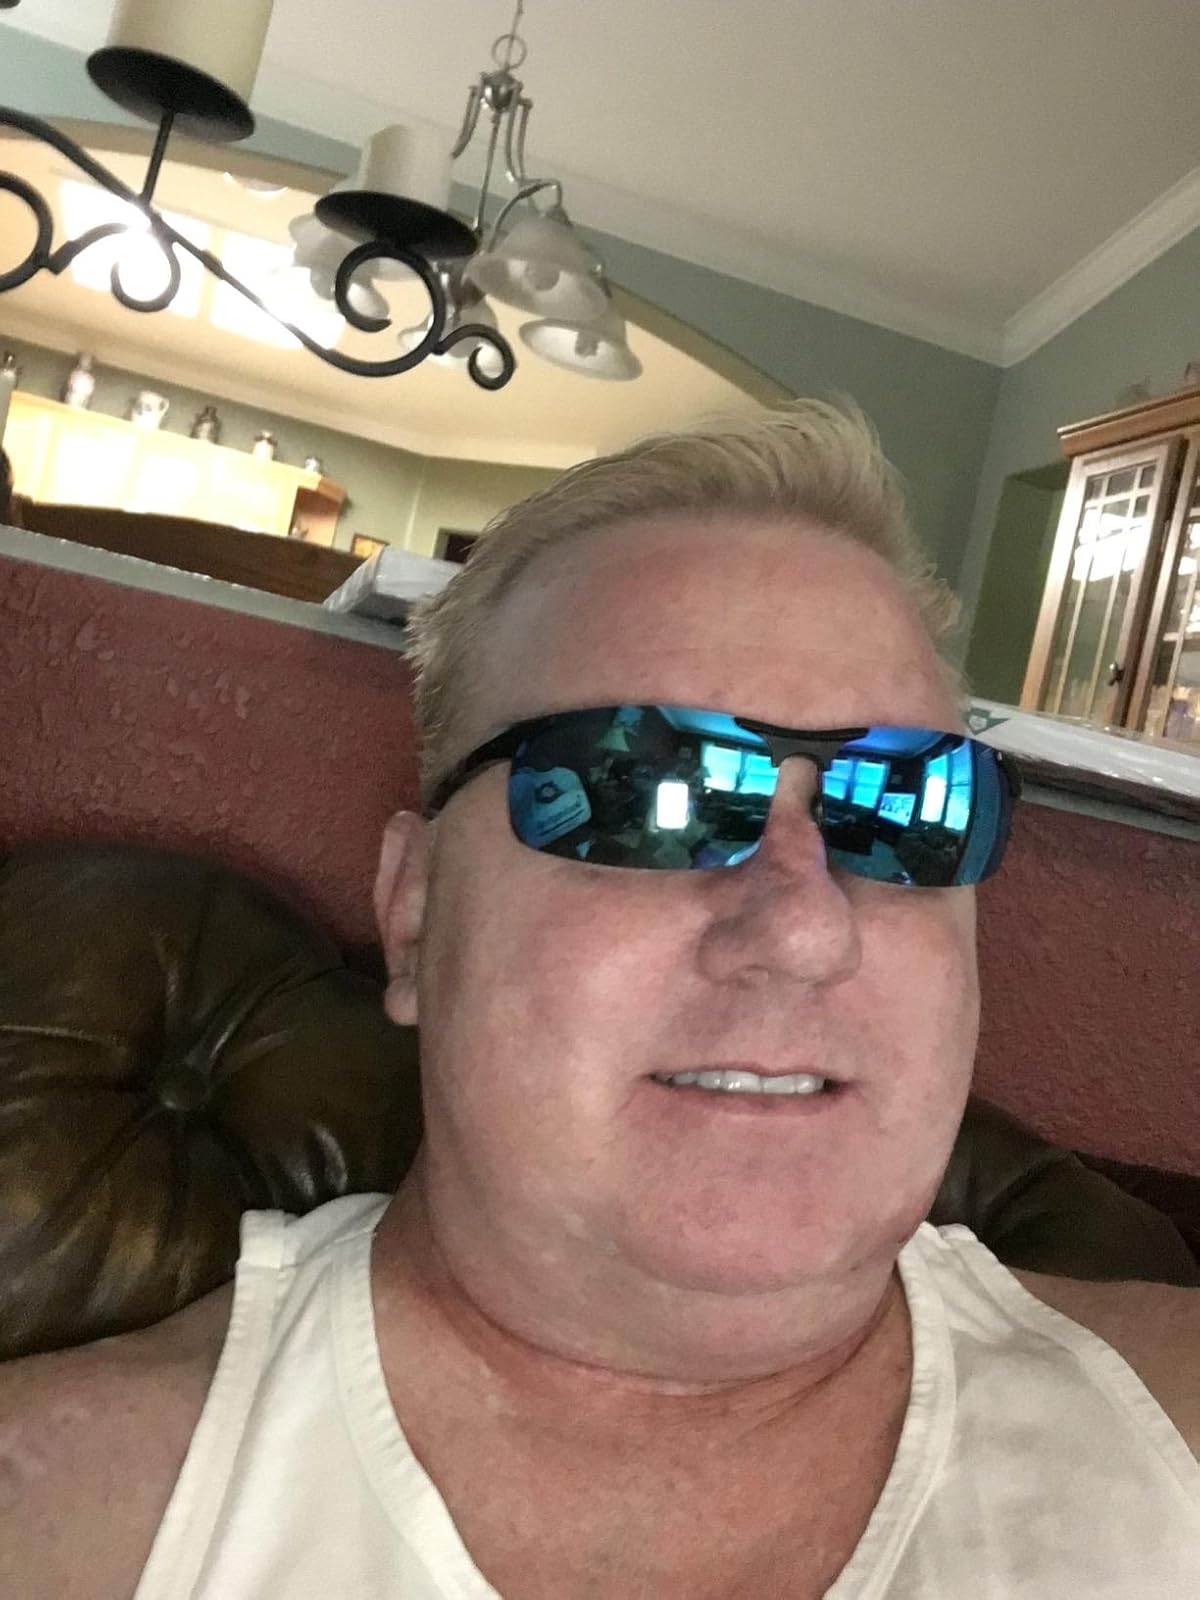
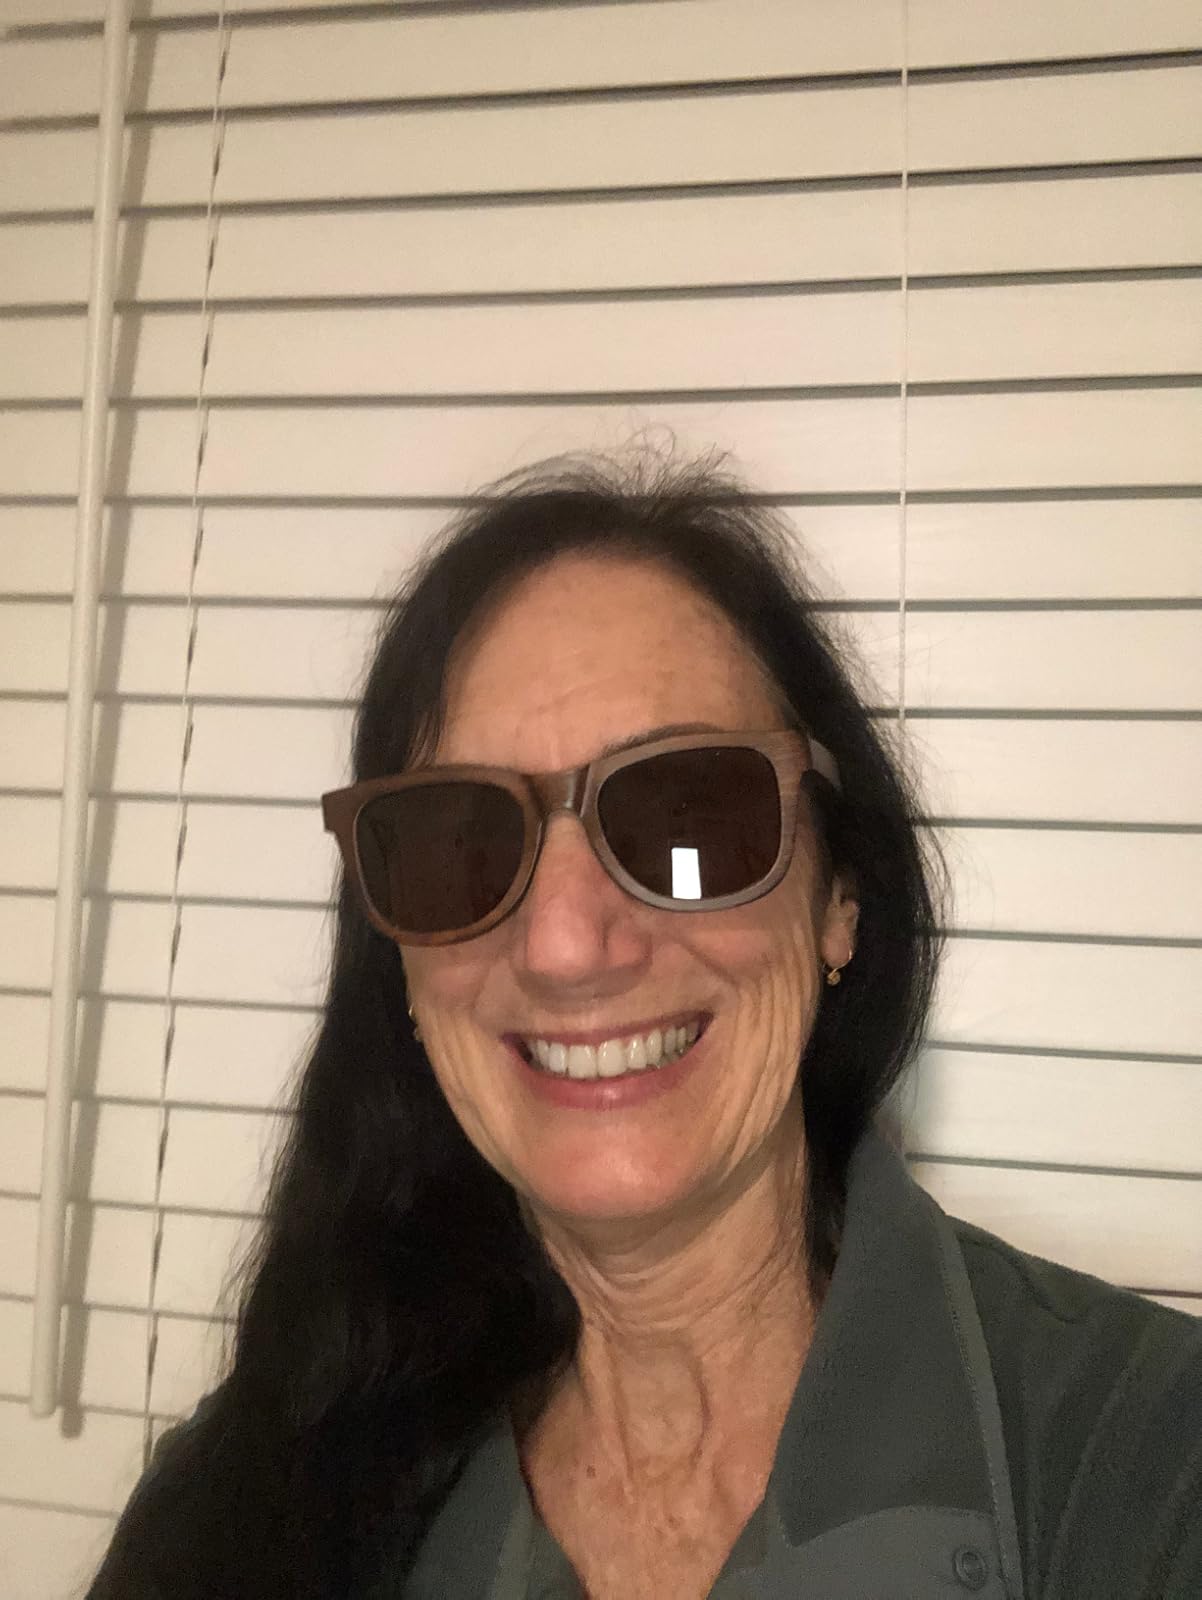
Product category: accessories_sunglasses
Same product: no